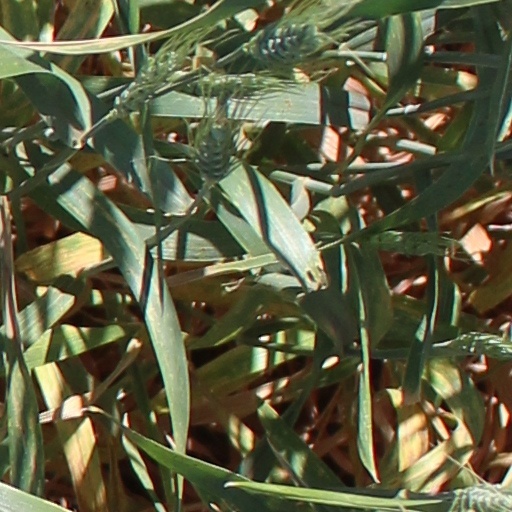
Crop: wheat